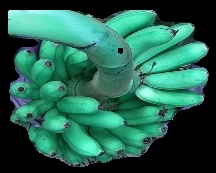
Variety: rasbale
Grade: grade1